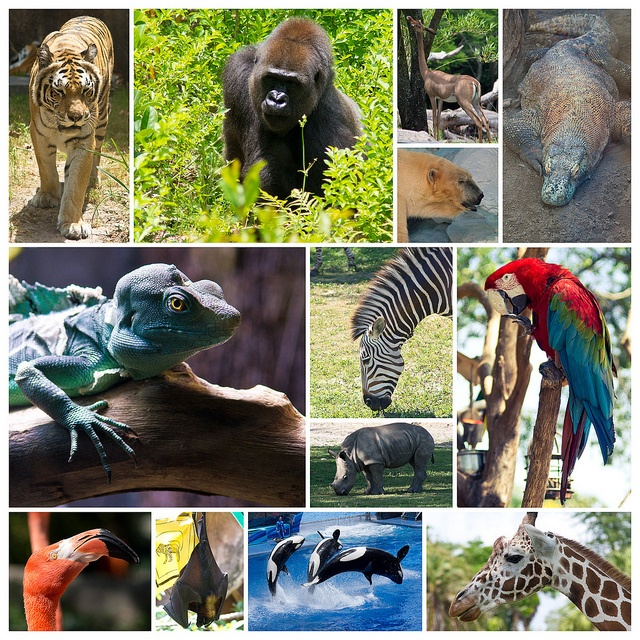
A variety of many different types of animals.
There Re photos if many different animals in the pic
These animals are extinct in their nature habitat.
Group of different types of zoo animals next to each other.
Pictures of wild animals, including a tiger, a gorilla, a parrot, a zebra, and a giraffe.